Georgian Dublin

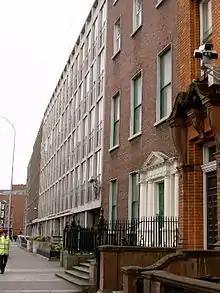
A Georgian house on St. Stephen's Green, positioned between a Victorian building (right) and a now-demolished 1960s office block (left). Over half the Georgian buildings on St. Stephen's Green have been lost since the Georgian era. Many were demolished in the 1950s and 1960s.

Initially developments were focused on the city's north side. Among the earliest developments was "Henrietta Street", a wide street lined on both sides by massive Georgian houses built on a palatial scale. At the top end of the street, a new James Gandon building, the "King's Inns", was erected between 1795 and 1816. In this building, barristers were (and continue to be) trained and earned their academic qualifications. Such was the prestige of the street that many of the most senior figures in Irish 'establishment' society, peers of the realm, judges, barristers, bishops bought houses here. Under the anti-Catholic Penal Laws, Roman Catholics, though the overwhelming majority in Ireland, were harshly discriminated against, barred from holding property rights or from voting in parliamentary elections until 1793. Thus the houses of Georgian Dublin, particularly in the early phase before Catholic Emancipation was granted in 1829, were almost invariably owned by a small Church of Ireland Anglican elite, with Catholics only gaining admittance to the houses as skivvies and servants. Ultimately the north side was laid out centred on two major squares, "Rutland Square" (now called "Parnell Square" for Charles Stewart Parnell), at the top end of Sackville Street, and "Mountjoy Square". Such was the prestige of the latter square that among its many prominent residents was the Church of Ireland Archbishop of Dublin. Many of the streets in the new areas were named after the property developers, often with developers commemorated both in their name and by their peerage should they have received one. Among the streets named after developers are "Capel Street", "Mountjoy Square" and "Aungier Street".